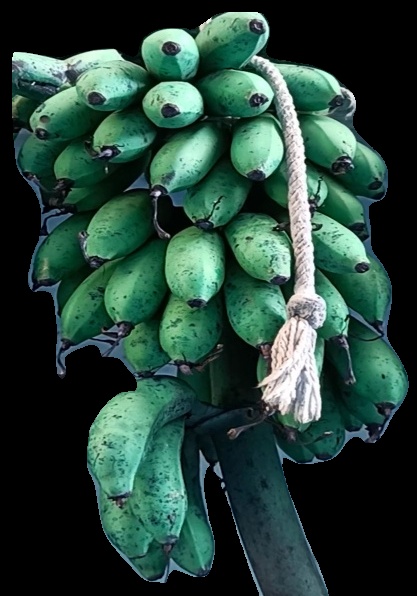
Variety: rasbale
Grade: grade2